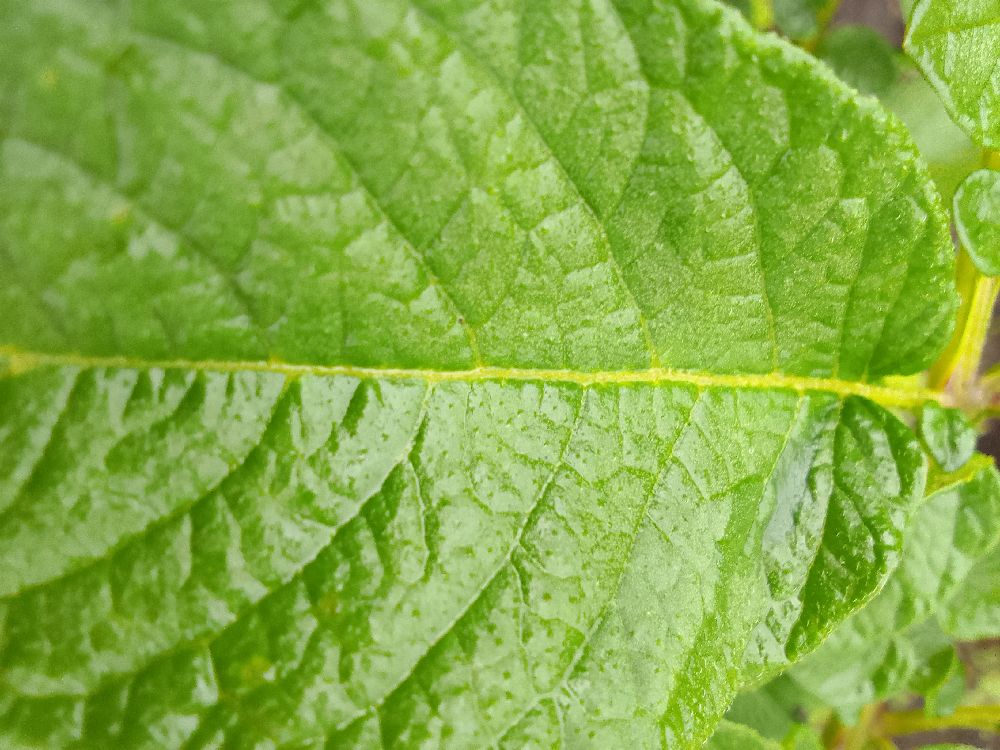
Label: Healthy